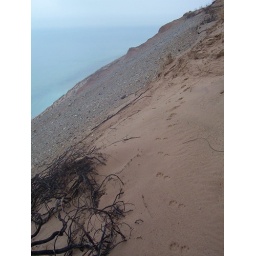
side trot over sleeping bear